Kingdom of Burgundy

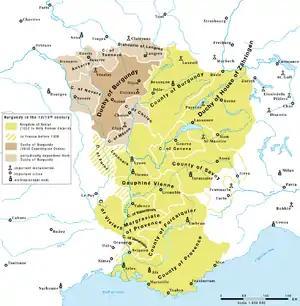
Kingdom of Arles (after 1033)

After the overthrow of Charles the Bald in 877, followed by the death of his son Louis the Stammerer two years later, the Frankish noble Boso of Provence proclaimed himself a "King of Burgundy and Provence" at Vienne in 879. This kingdom lasted until Boso's death in 887. The following year, Rudolph I of Burgundy of the Elder House of Welf carved out his own kingdom of Upper Burgundy, centered on Lake Geneva and including the lands around Besançon that later became the Franche-Comté. Meanwhile, Boso's child son Louis, later known as Louis the Blind, became king of Lower Burgundy in Valence in 890. In 933, Rudolph's son and heir Rudolph II acquired Lower Burgundy and merged the two kingdoms into a single Kingdom of Burgundy.